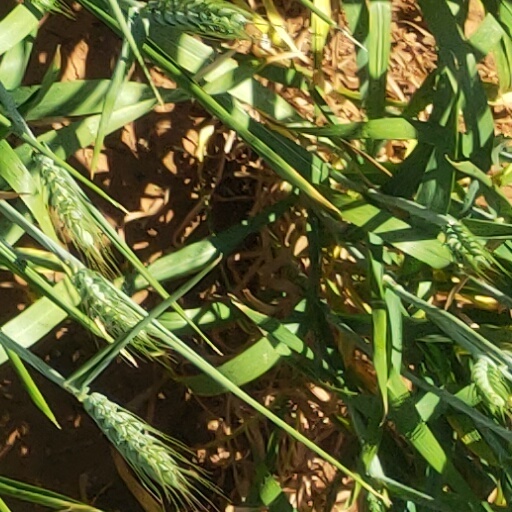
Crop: wheat